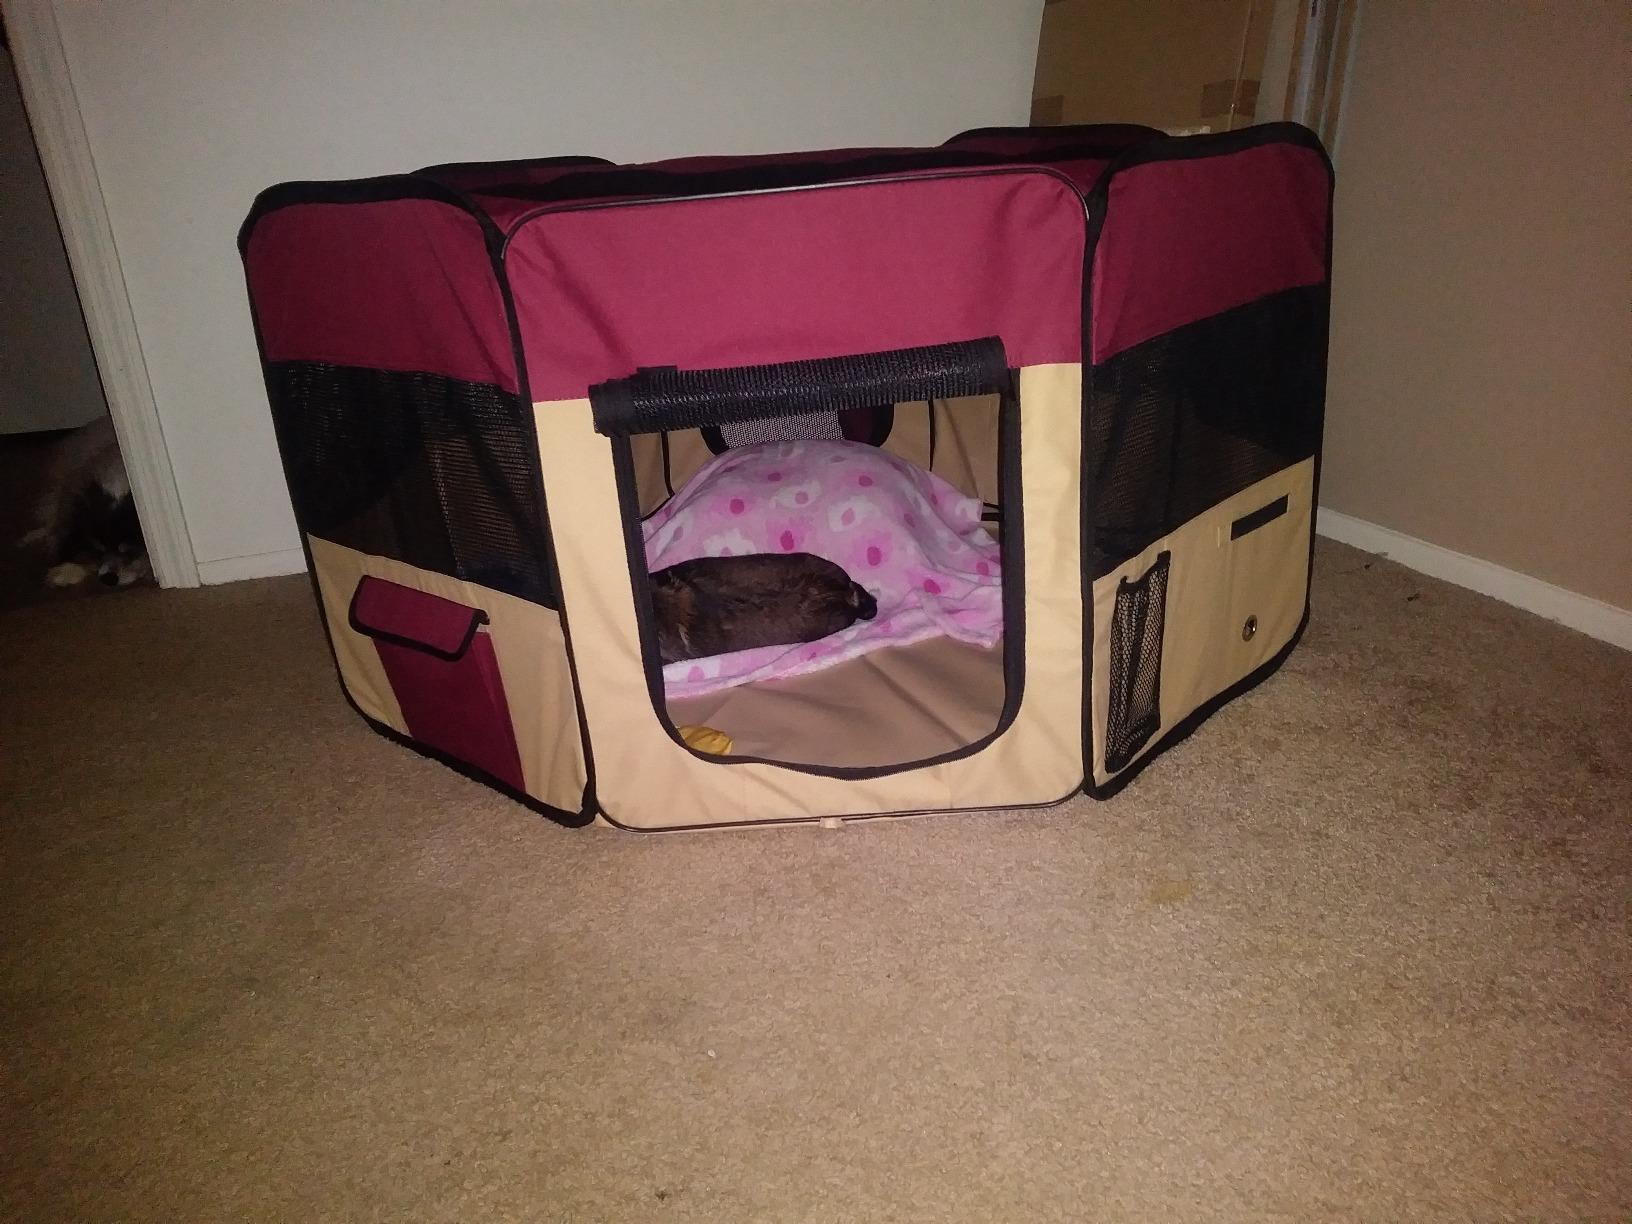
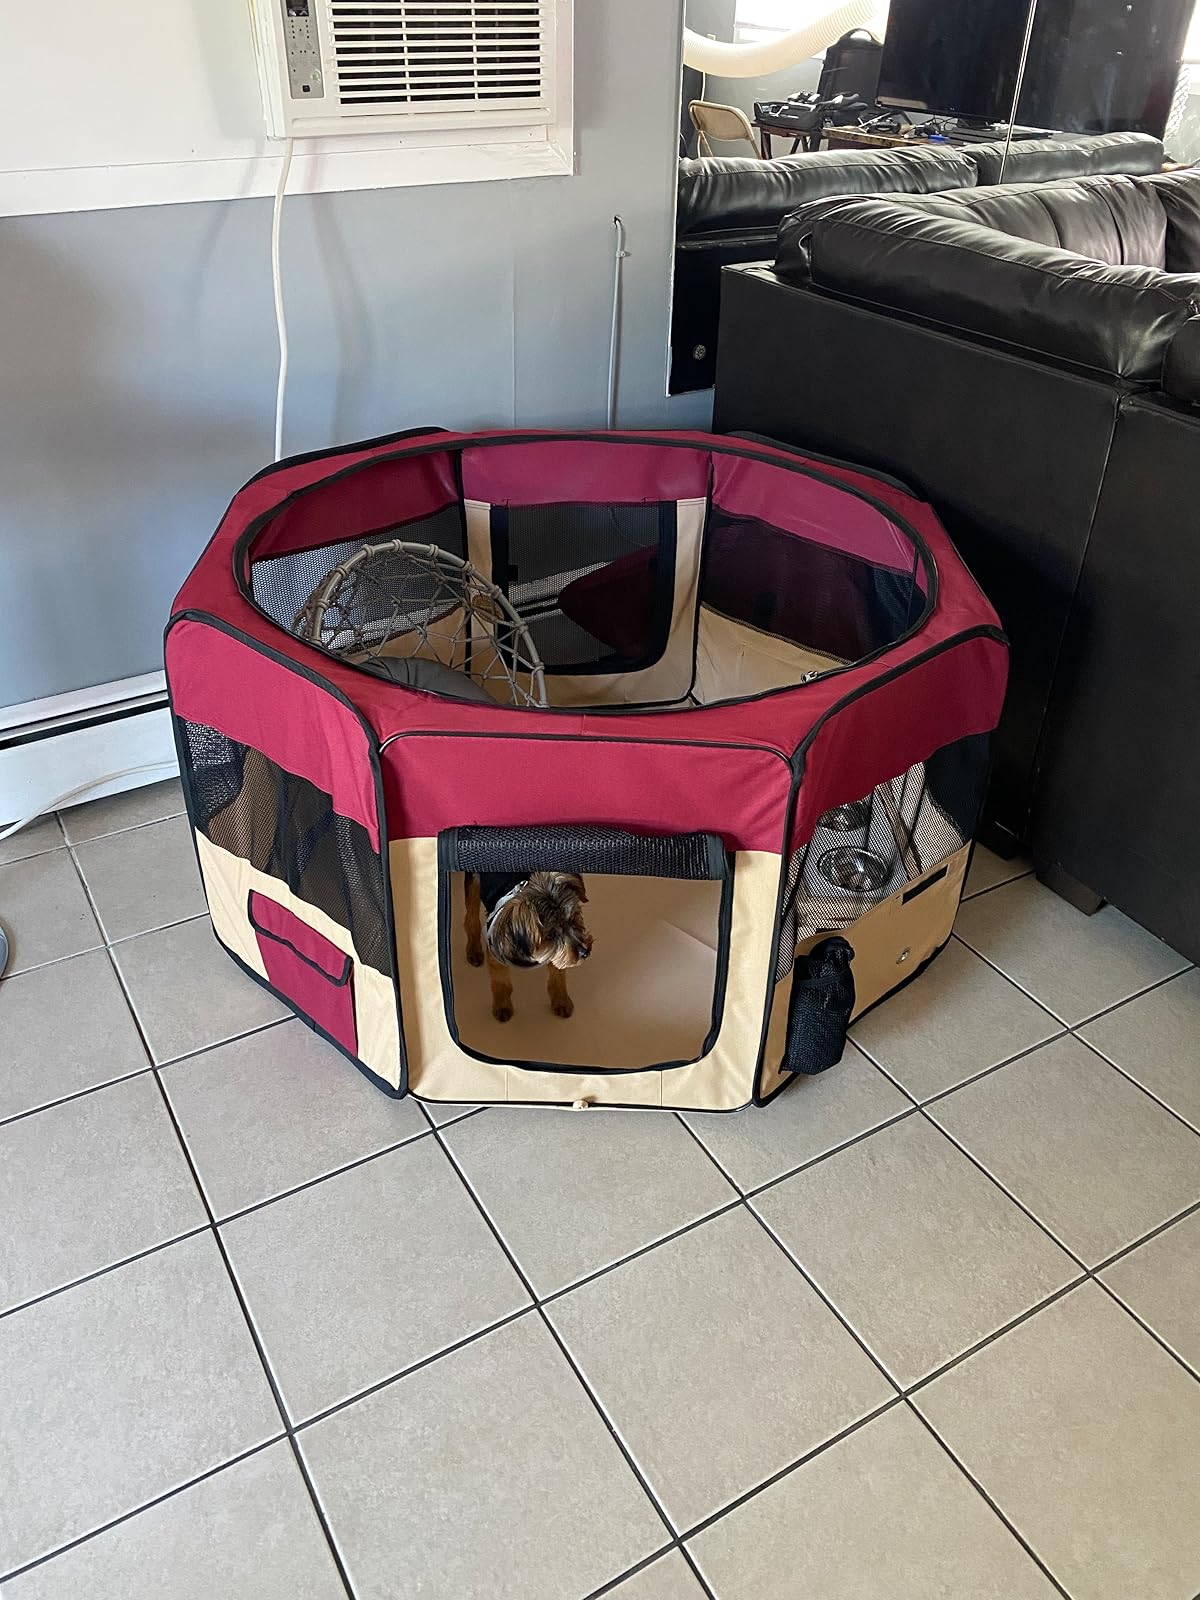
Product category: items_kennel
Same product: yes